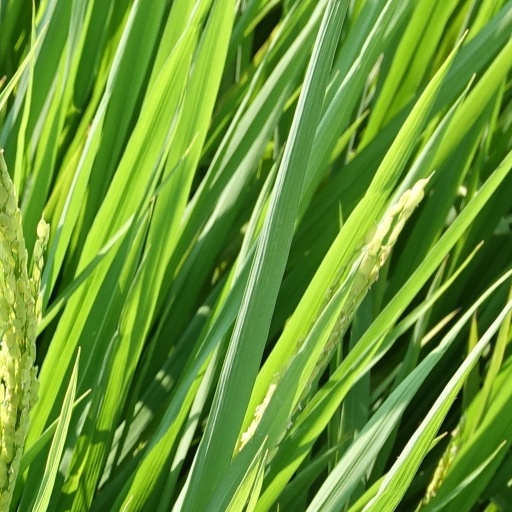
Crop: rice